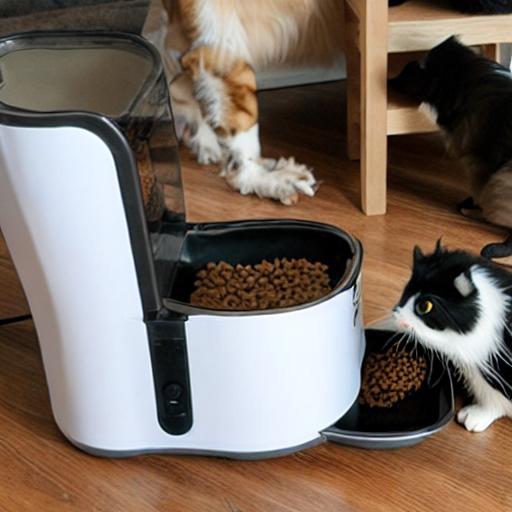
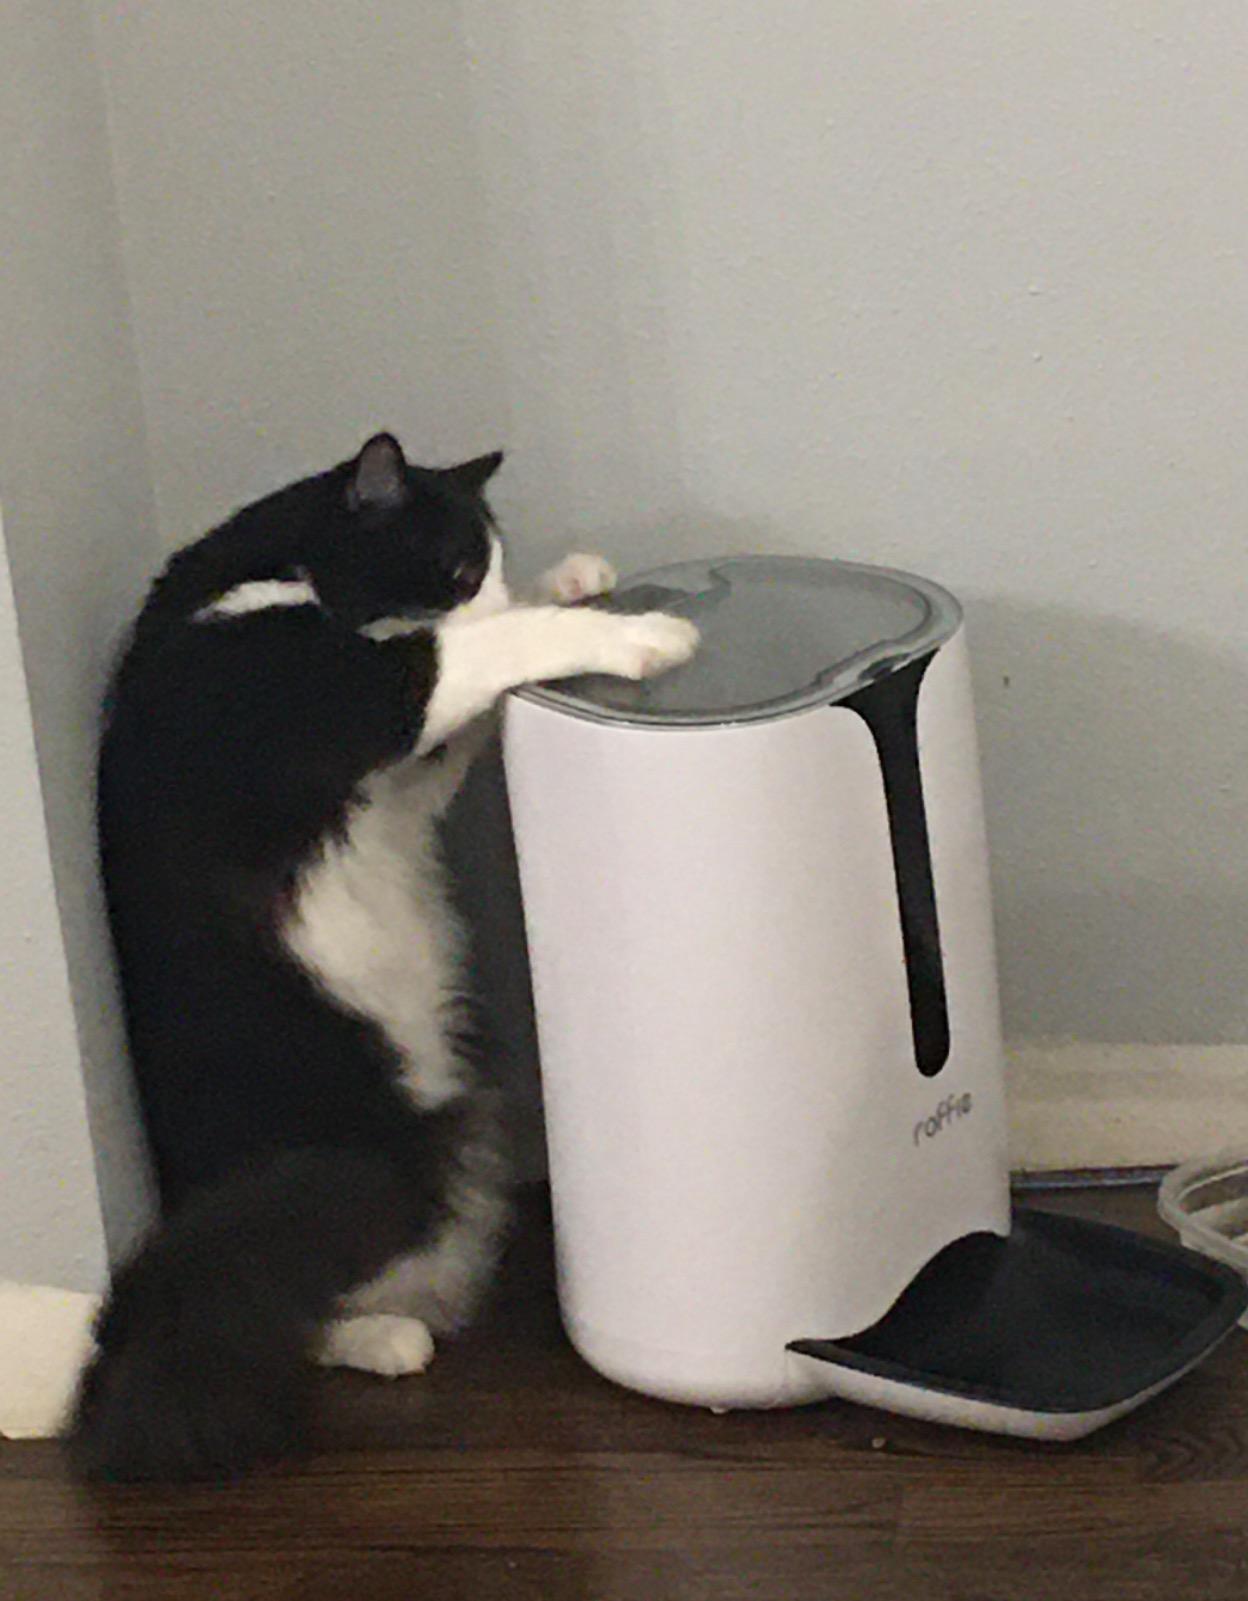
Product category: items_feeder
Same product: no